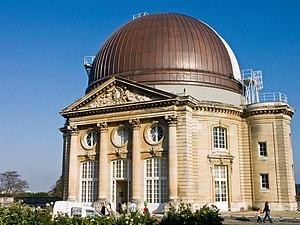
L'Observatoire de Paris est un observatoire astronomique implanté sur trois sites : Paris, Meudon et Nançay.
Henri-Alexandre Deslandres, est un astronome français, qui fut directeur de l'observatoire de Meudon puis de l'observatoire de Paris.
Meudon est une commune française située dans le département des Hauts-de-Seine en région Île-de-France.